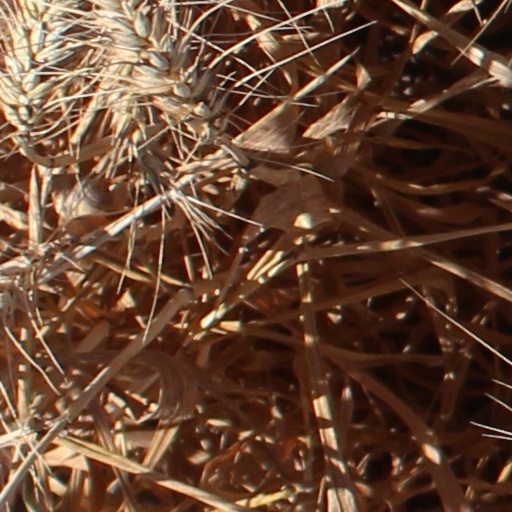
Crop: wheat